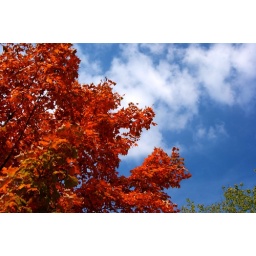
A tree near my office has begun its annual Fall transformation.